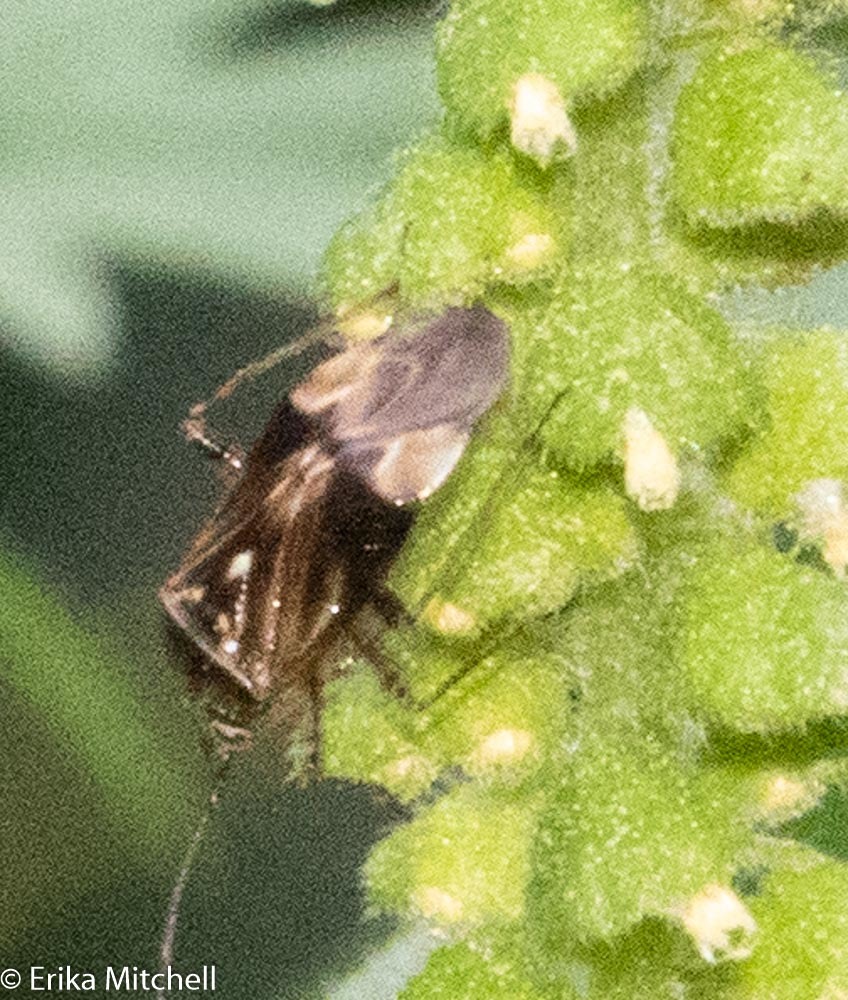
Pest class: lygus_bug